Jennifer Chatman

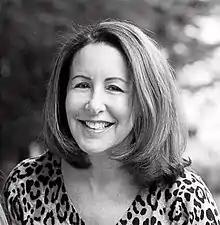

Jennifer A. Chatman is an American academic who is the 16th dean of the Haas School of Business at the University of California, Berkeley and the Paul J. Cortese Distinguished Professor of Management. Chatman is also the Co-Director of the Berkeley Center for Workplace Culture and Innovation. She previously served as interim dean, acting dean, associate dean for academic affairs, and associate dean for learning strategies at the Haas School of Business, and editor for the journal "Research in Organizational Behavior".